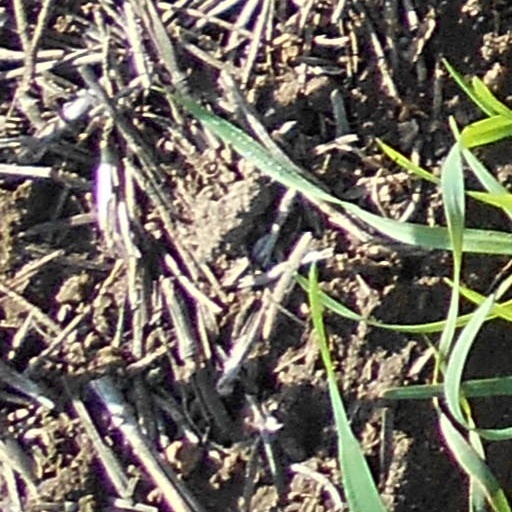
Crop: wheat